Fin whale

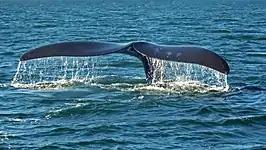
Lobtailing near the Valdés Peninsula, Argentina

Mating takes place during the winter months, in temperate, low-latitude waters, and the gestation period lasts between 11 and 12 months. At 6 or 7 months of age, when it is in length, a newborn weans from its mother, and the calf accompanies its mother to the summer feeding area. Although reports of up to six foetuses have been made, single births are far more typical. Females reproduce every two to three years. In the Northern Hemisphere, females reach sexual maturity between the ages of 6 and 12 at lengths of , and around in the Southern Hemisphere. Calves remain with their mothers for about a year.